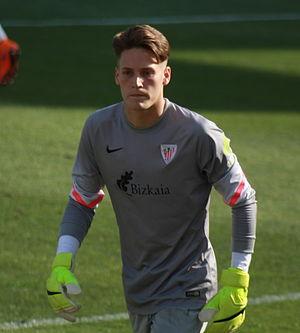
Álex Remiro, de son vrai nom Alejandro Remiro Gargallo, né le 24 mars 1995 à Cascante, est un footballeur espagnol évoluant au poste de gardien de but à la Real Sociedad.